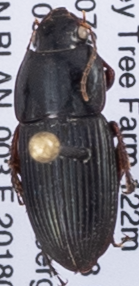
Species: Anisodactylus dulcicollis
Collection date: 2018-07-03
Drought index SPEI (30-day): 1.442
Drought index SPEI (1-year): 1.45
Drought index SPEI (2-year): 1.01